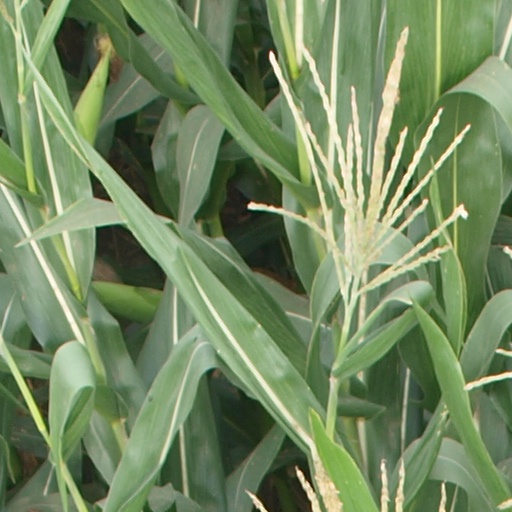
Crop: maize; corn